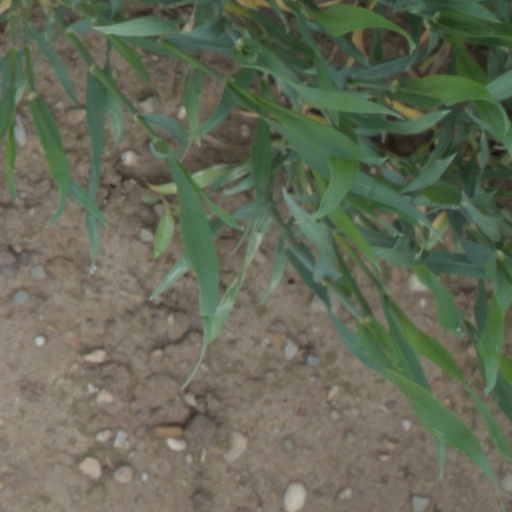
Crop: wheat